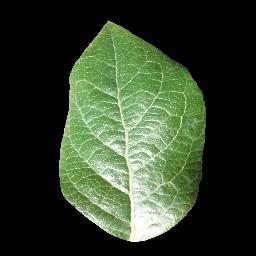
Label: Blueberry___healthy